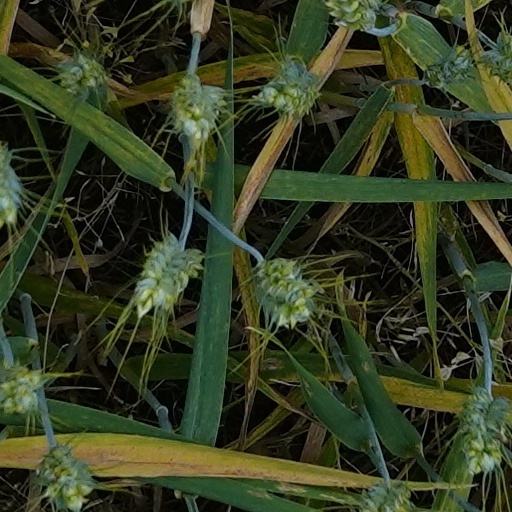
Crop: wheat